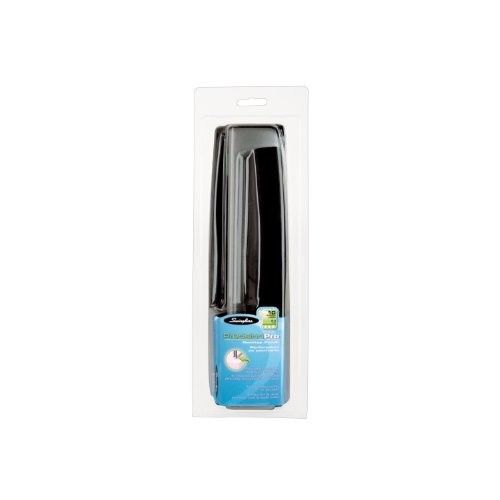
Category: stapler